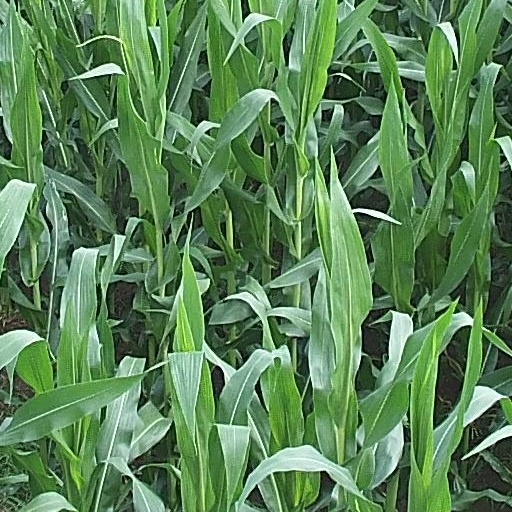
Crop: maize; corn